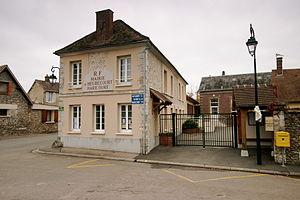
Mairie d'Heubécourt-Haricourt, Eure, France
Heubécourt-Haricourt est une commune française située dans le département de l'Eure en région Normandie.